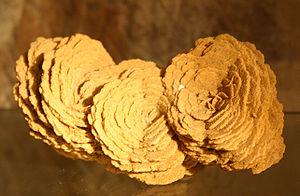
La rose des sables est une roche évaporitique formée par la cristallisation lenticulaire de minéraux solubles, et dont la disposition rappelle les pétales d'une rose.